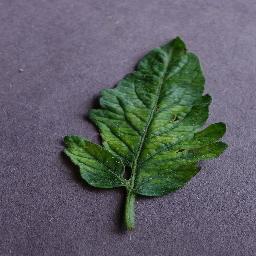
Label: Tomato___Tomato_mosaic_virus